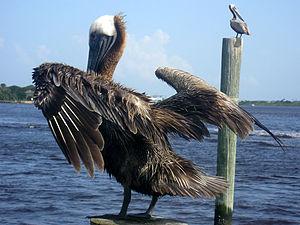
Un pélican brun (Pelecanus occidentalis) se sèche au soleil. Latina: Duo pelecani occidentales. 日本語: 杭の上で休む2羽のカッショクペリカン（フロリダ州ポンスインレト） Norsk nynorsk: To brunpelikanar (Pelecanus occidentalis) på pålar nær Ponce Inlet i Florida. Polski: Dwa pelikany brunatne (Pelecanus occidentalis) odpoczywają na Florydzie (USA). Português: Dois Pelicanos pardos pousados em estacas próximas de Ponce Inlet, Flórida, EUA. Slovenščina: Rjava pelikana počivata na kolih blizu kraja Ponce Inlet. Florida, ZDA. ไทย: นกกระทุงสีน้ำตาล (Pelecanus occidentalis) สองตัวเกาะหลักไม้ ในอ่าวพอนซ์, มลรัฐฟลอริดา, ประเทศสหรัฐอเมริกา 中文: 美国佛罗里达特有的褐色塘鹅